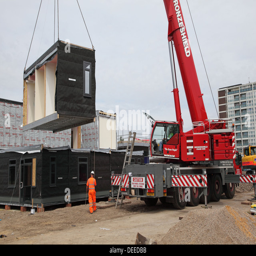
a crane lifts a modular section of a new school building into place